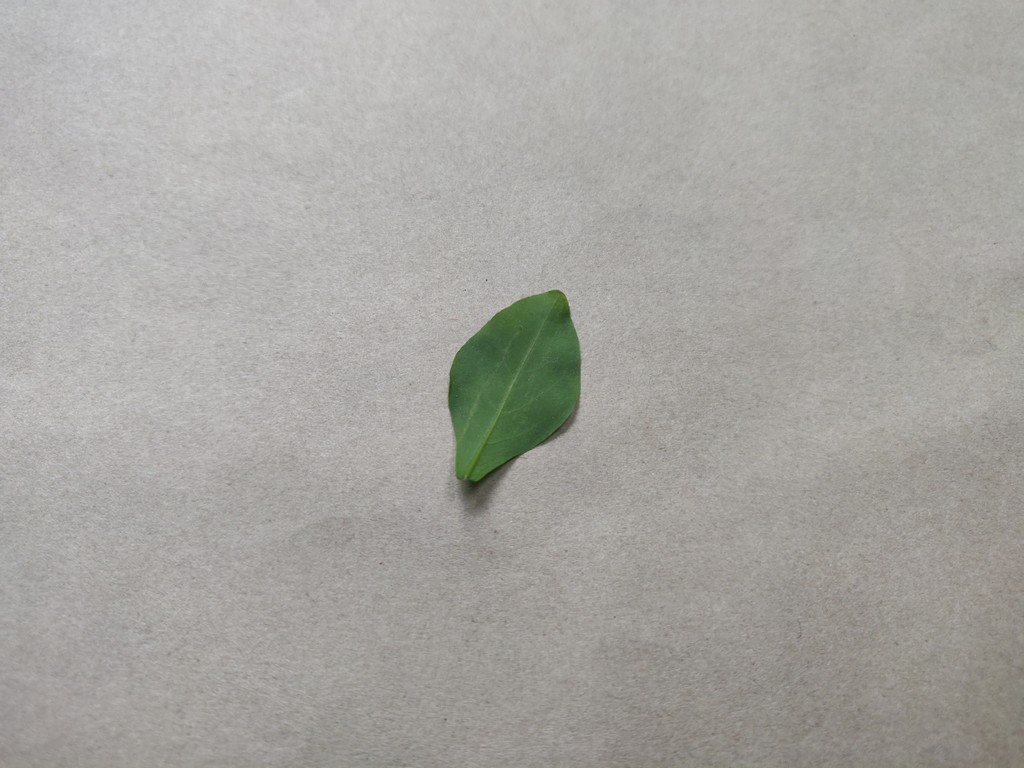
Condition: Healthy
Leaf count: single
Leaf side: back